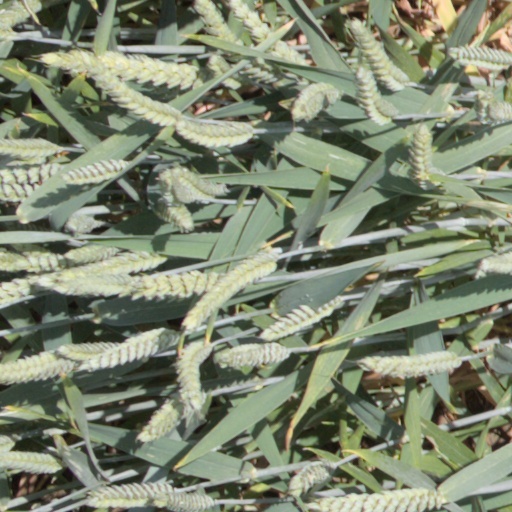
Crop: wheat